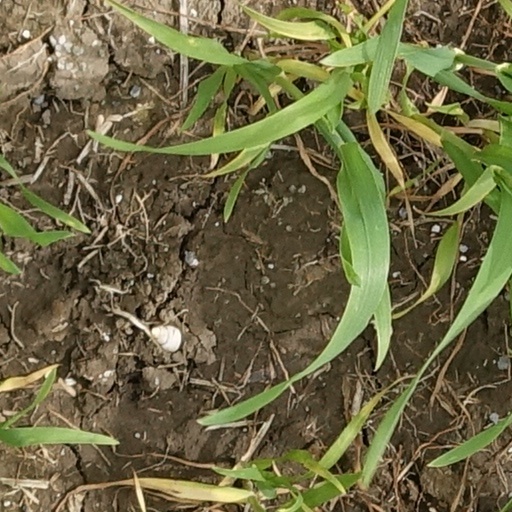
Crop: wheat